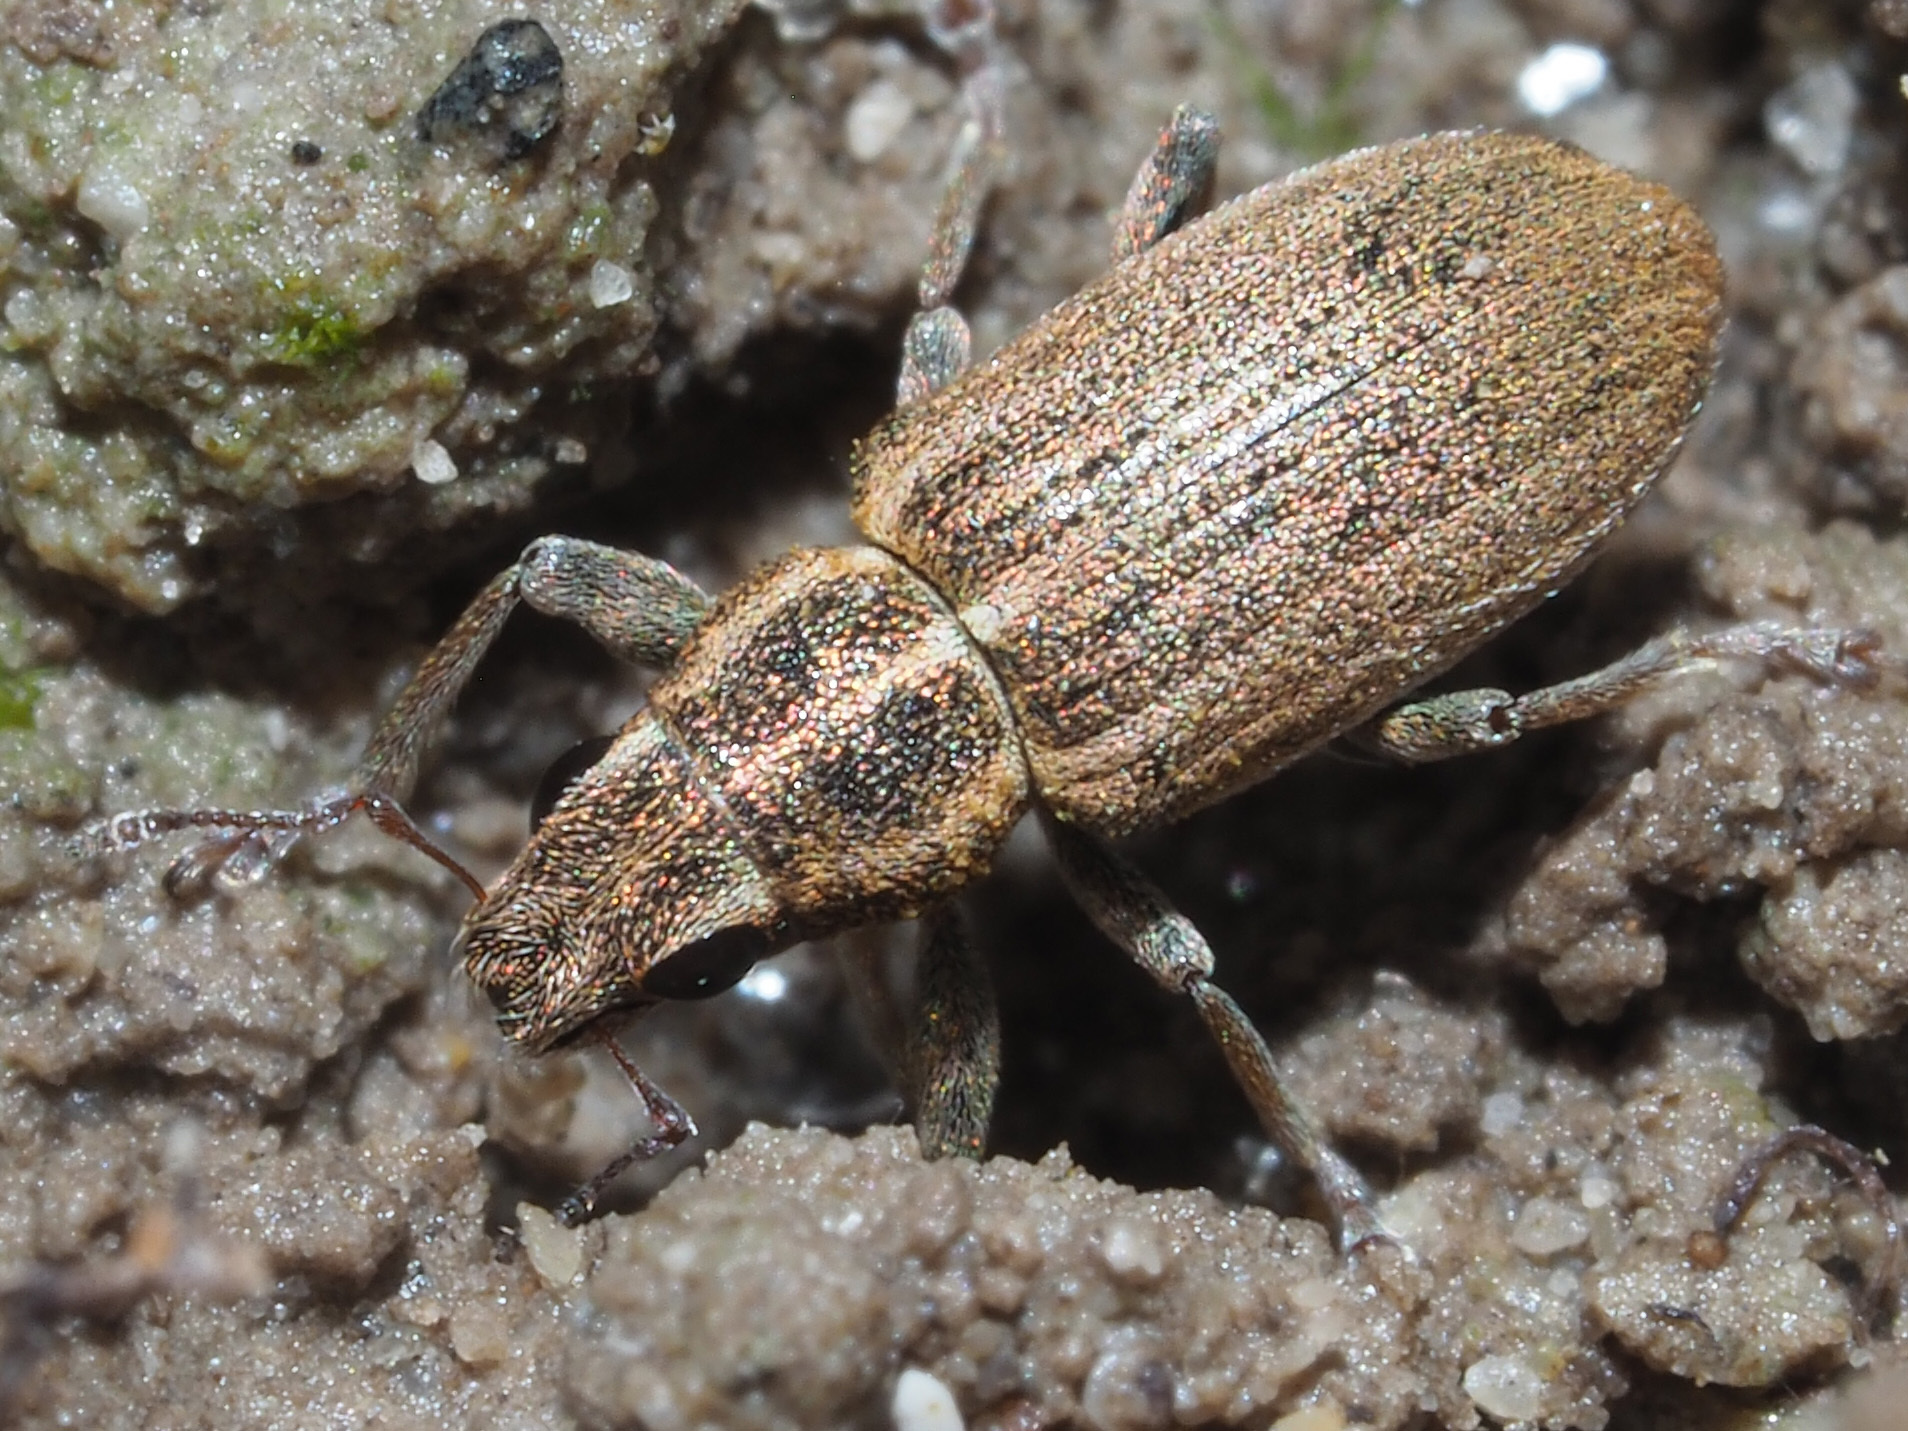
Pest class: pea_leaf_weevil